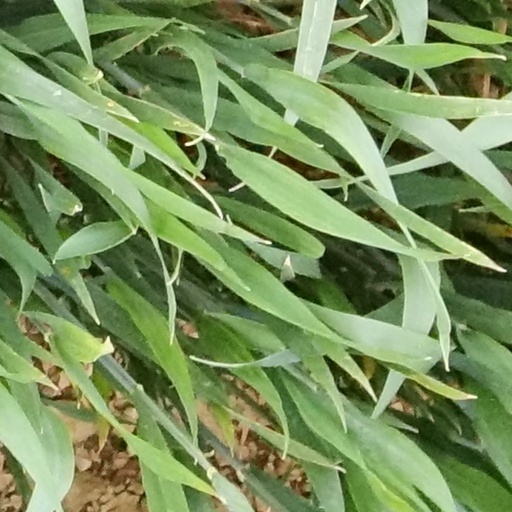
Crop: wheat